Pacific Northwest Trail

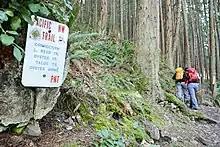
Pacific Northwest Trail at Blanchard Mountain in Washington

Beginning at Chief Mountain Customs on the United States–Canada border in northwest Montana, the Pacific Northwest Trail traverses the high mountains and valleys of Glacier National Park, where it shares mileage with the Continental Divide Trail. Then it enters Flathead National Forest, travels across the Flathead River into Polebridge, Montana, up the Whitefish Divide, into Kootenai National Forest, and through the Ten Lakes Wilderness Study Area on its way to the Idaho state line.